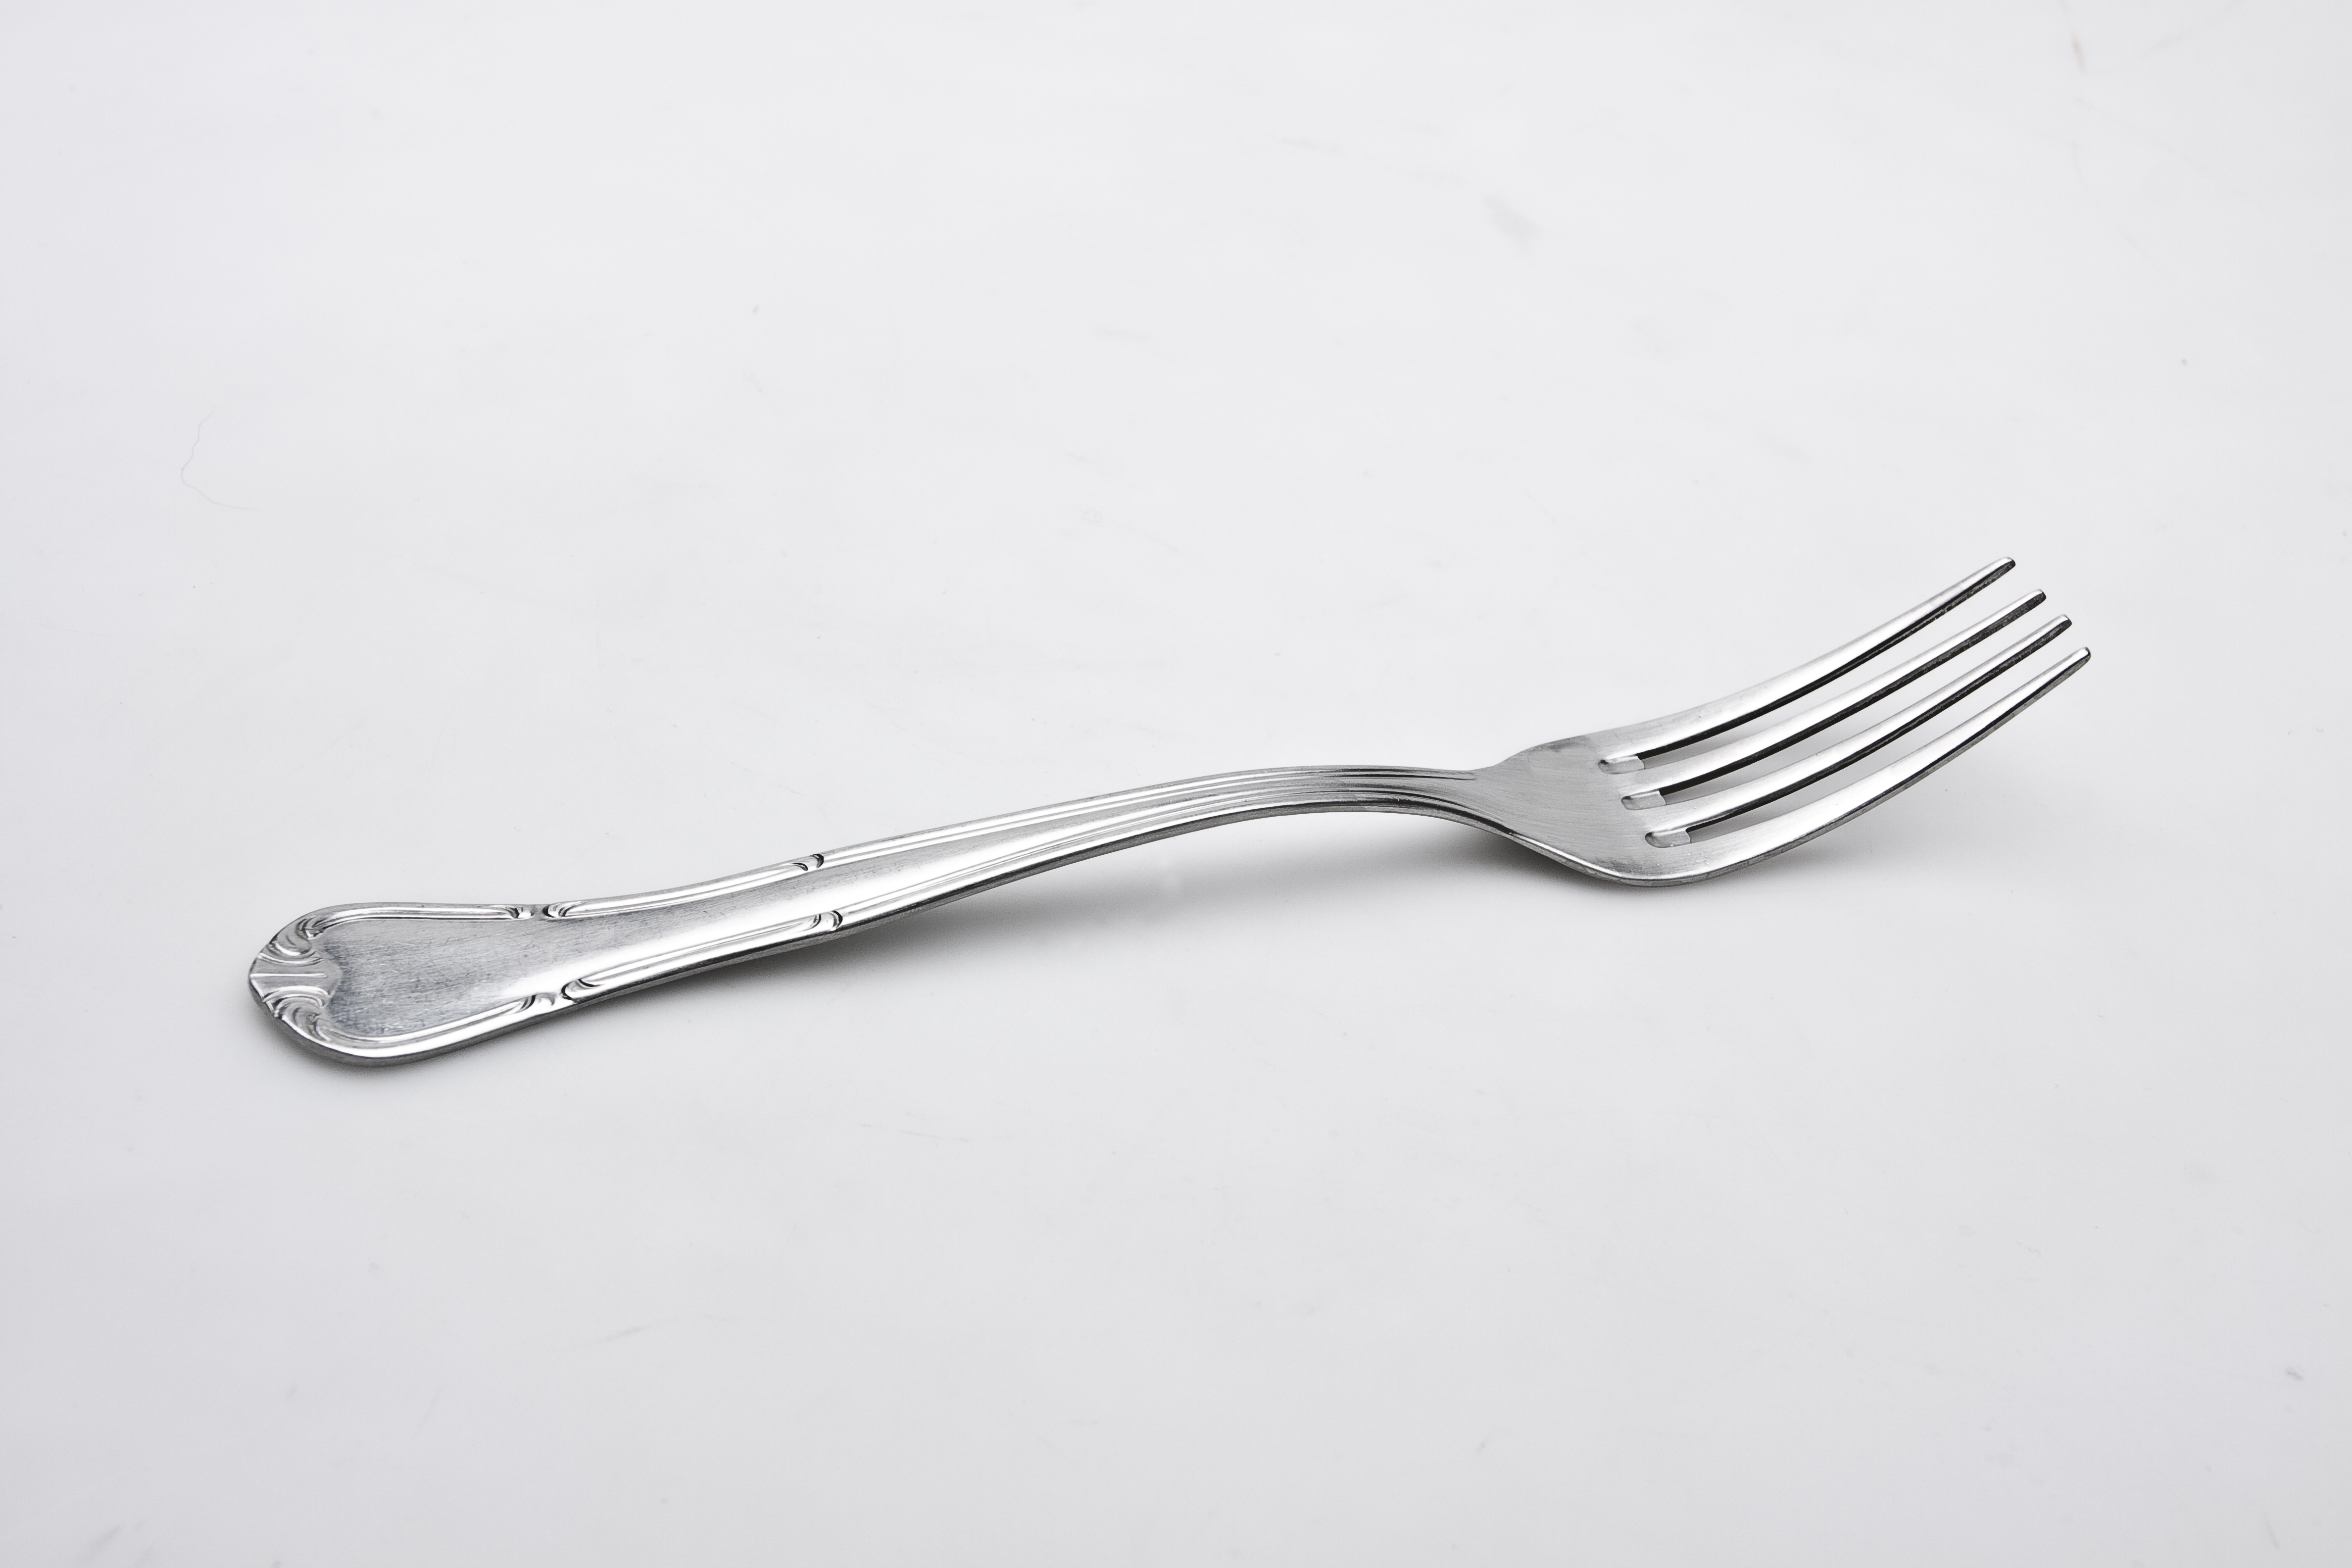
fork, cutlery, tableware, product, kitchen utensil, font, spoon, hardware